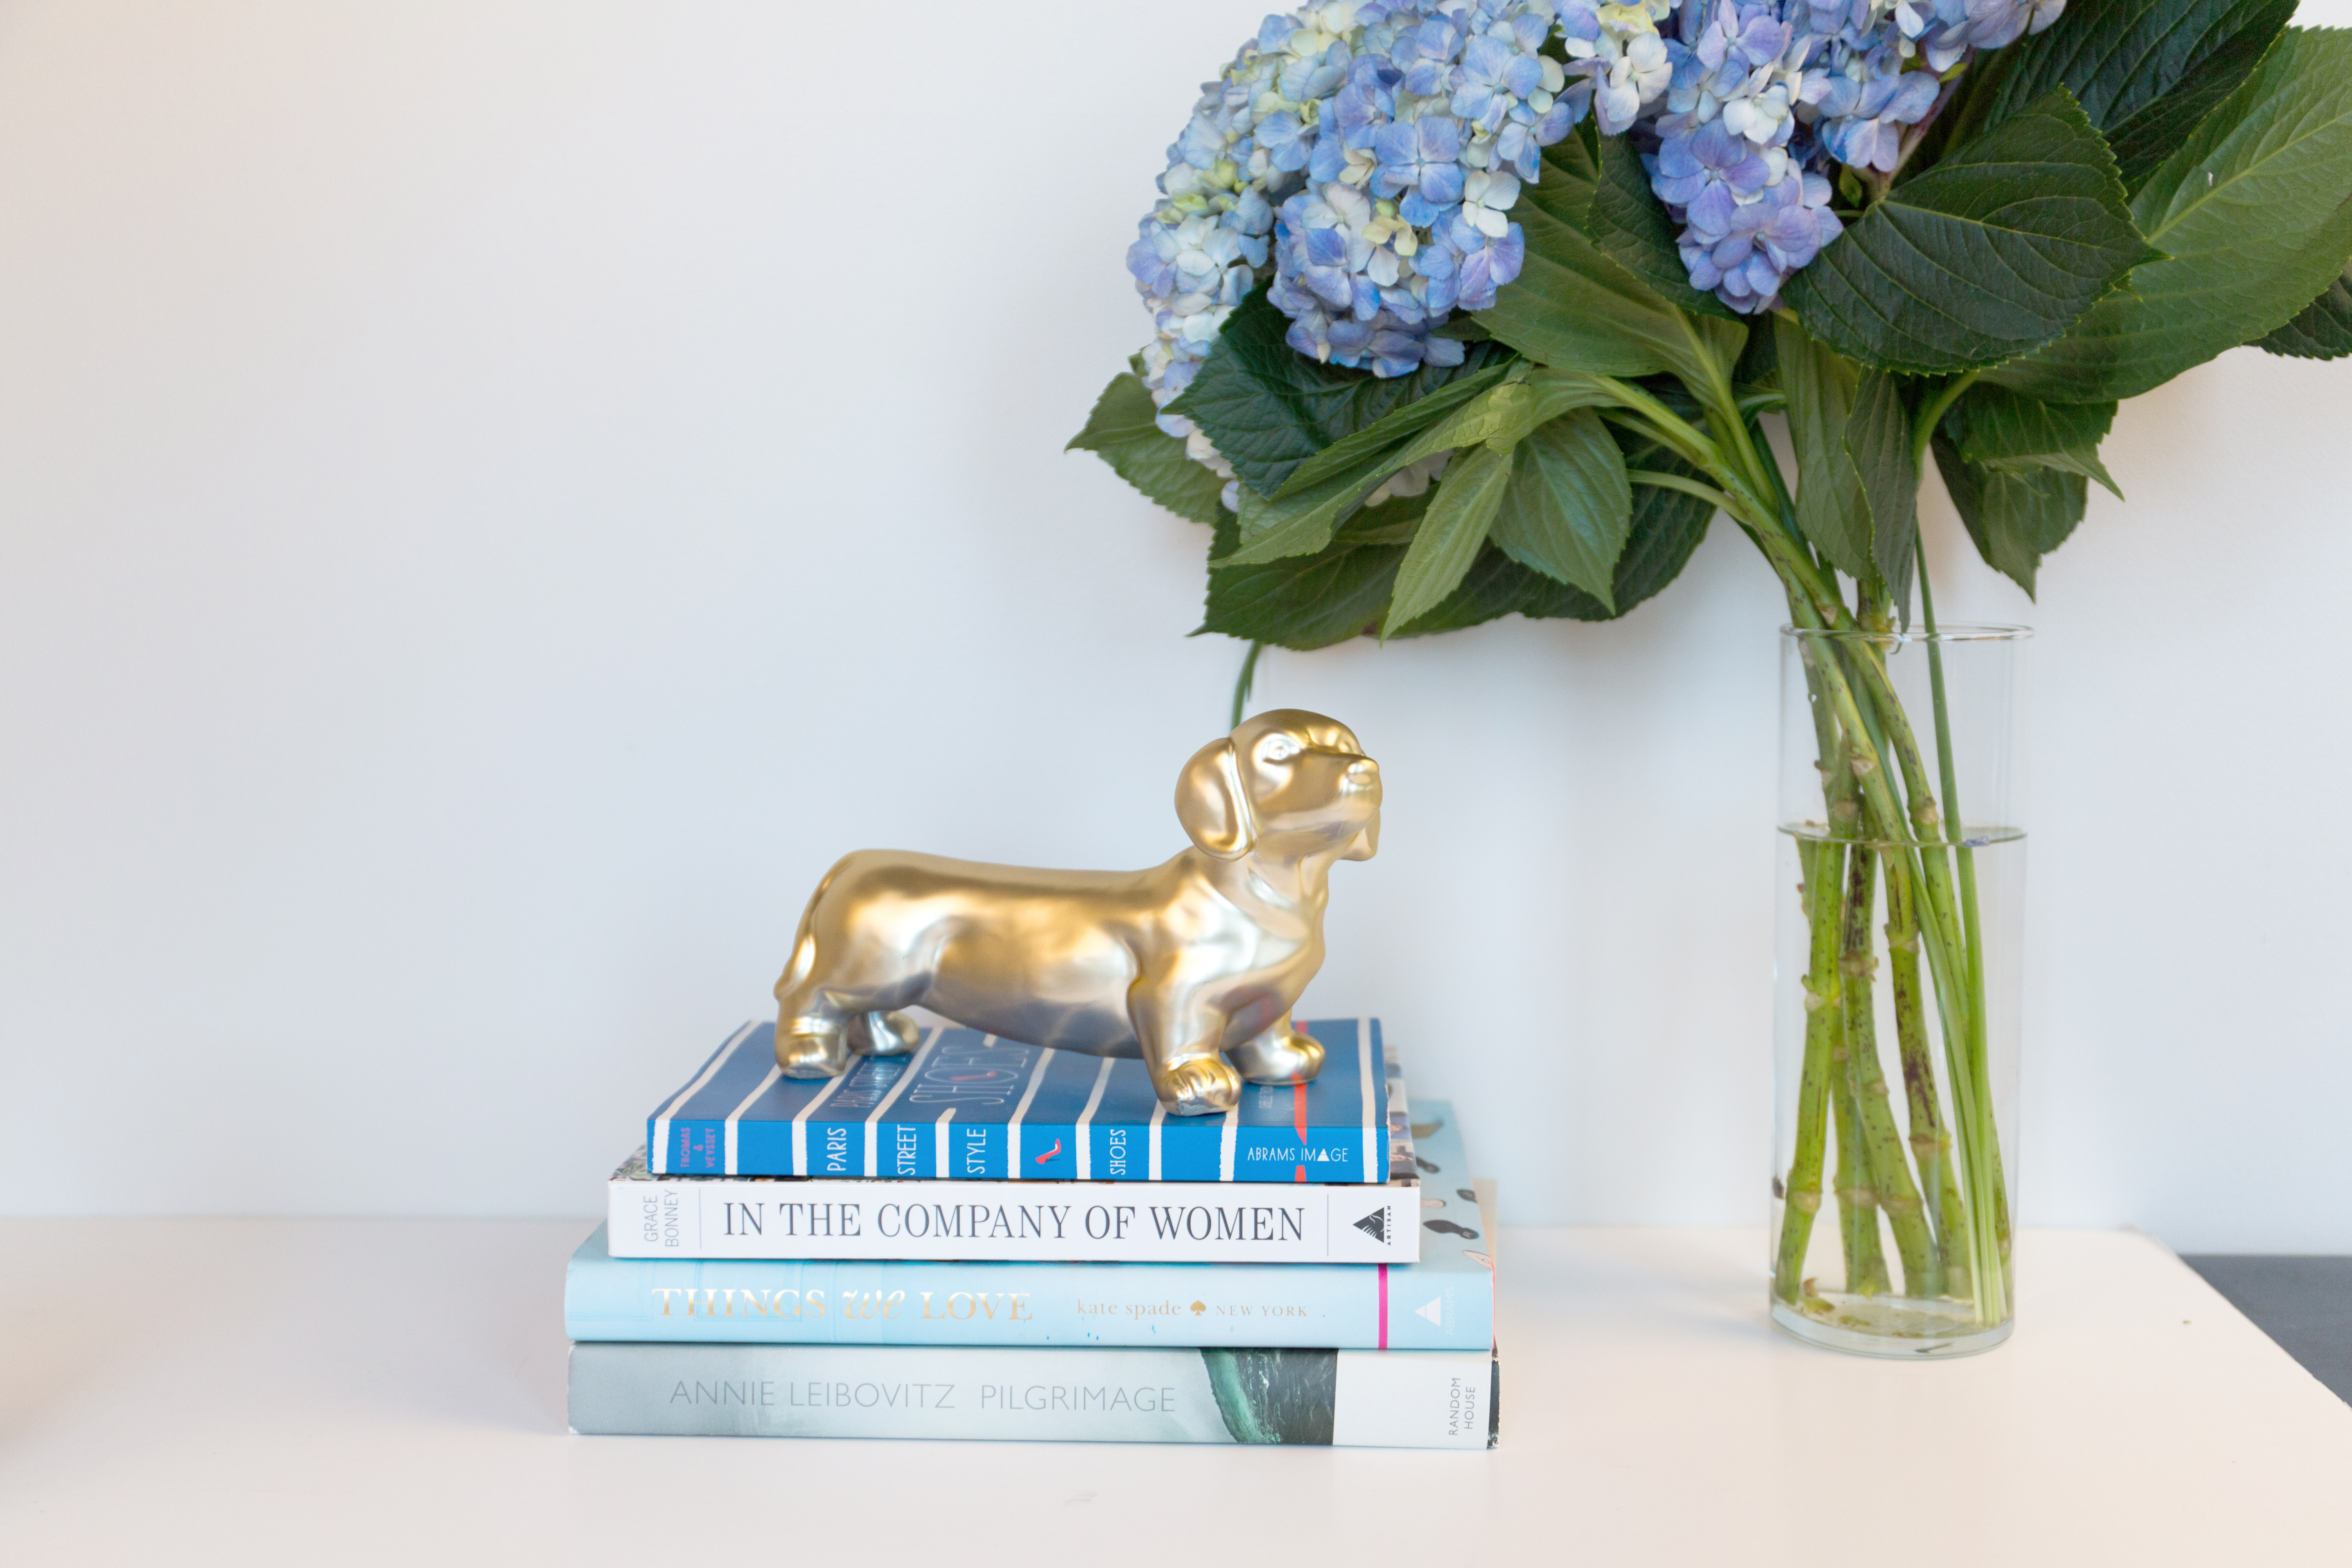
blue, flower, plant, canidae, hydrangea, statue, cornales